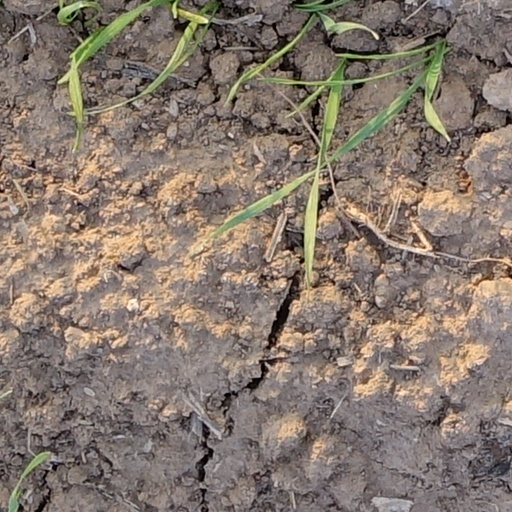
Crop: wheat